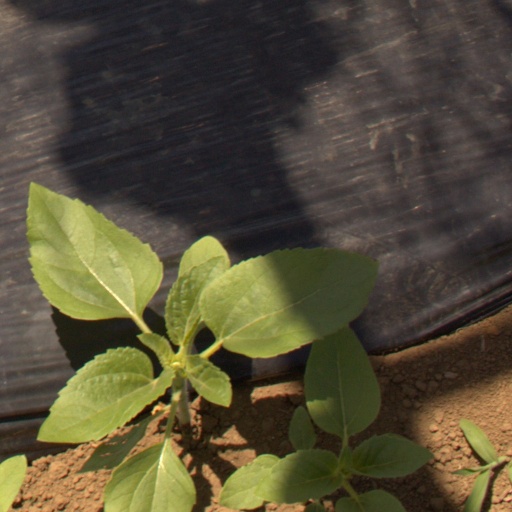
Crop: Jerusalem artichoke